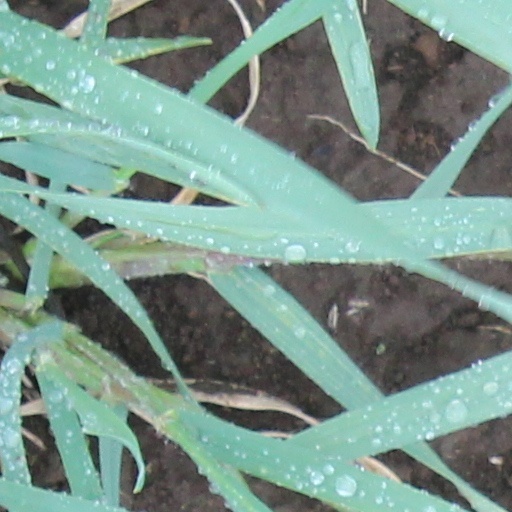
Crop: wheat